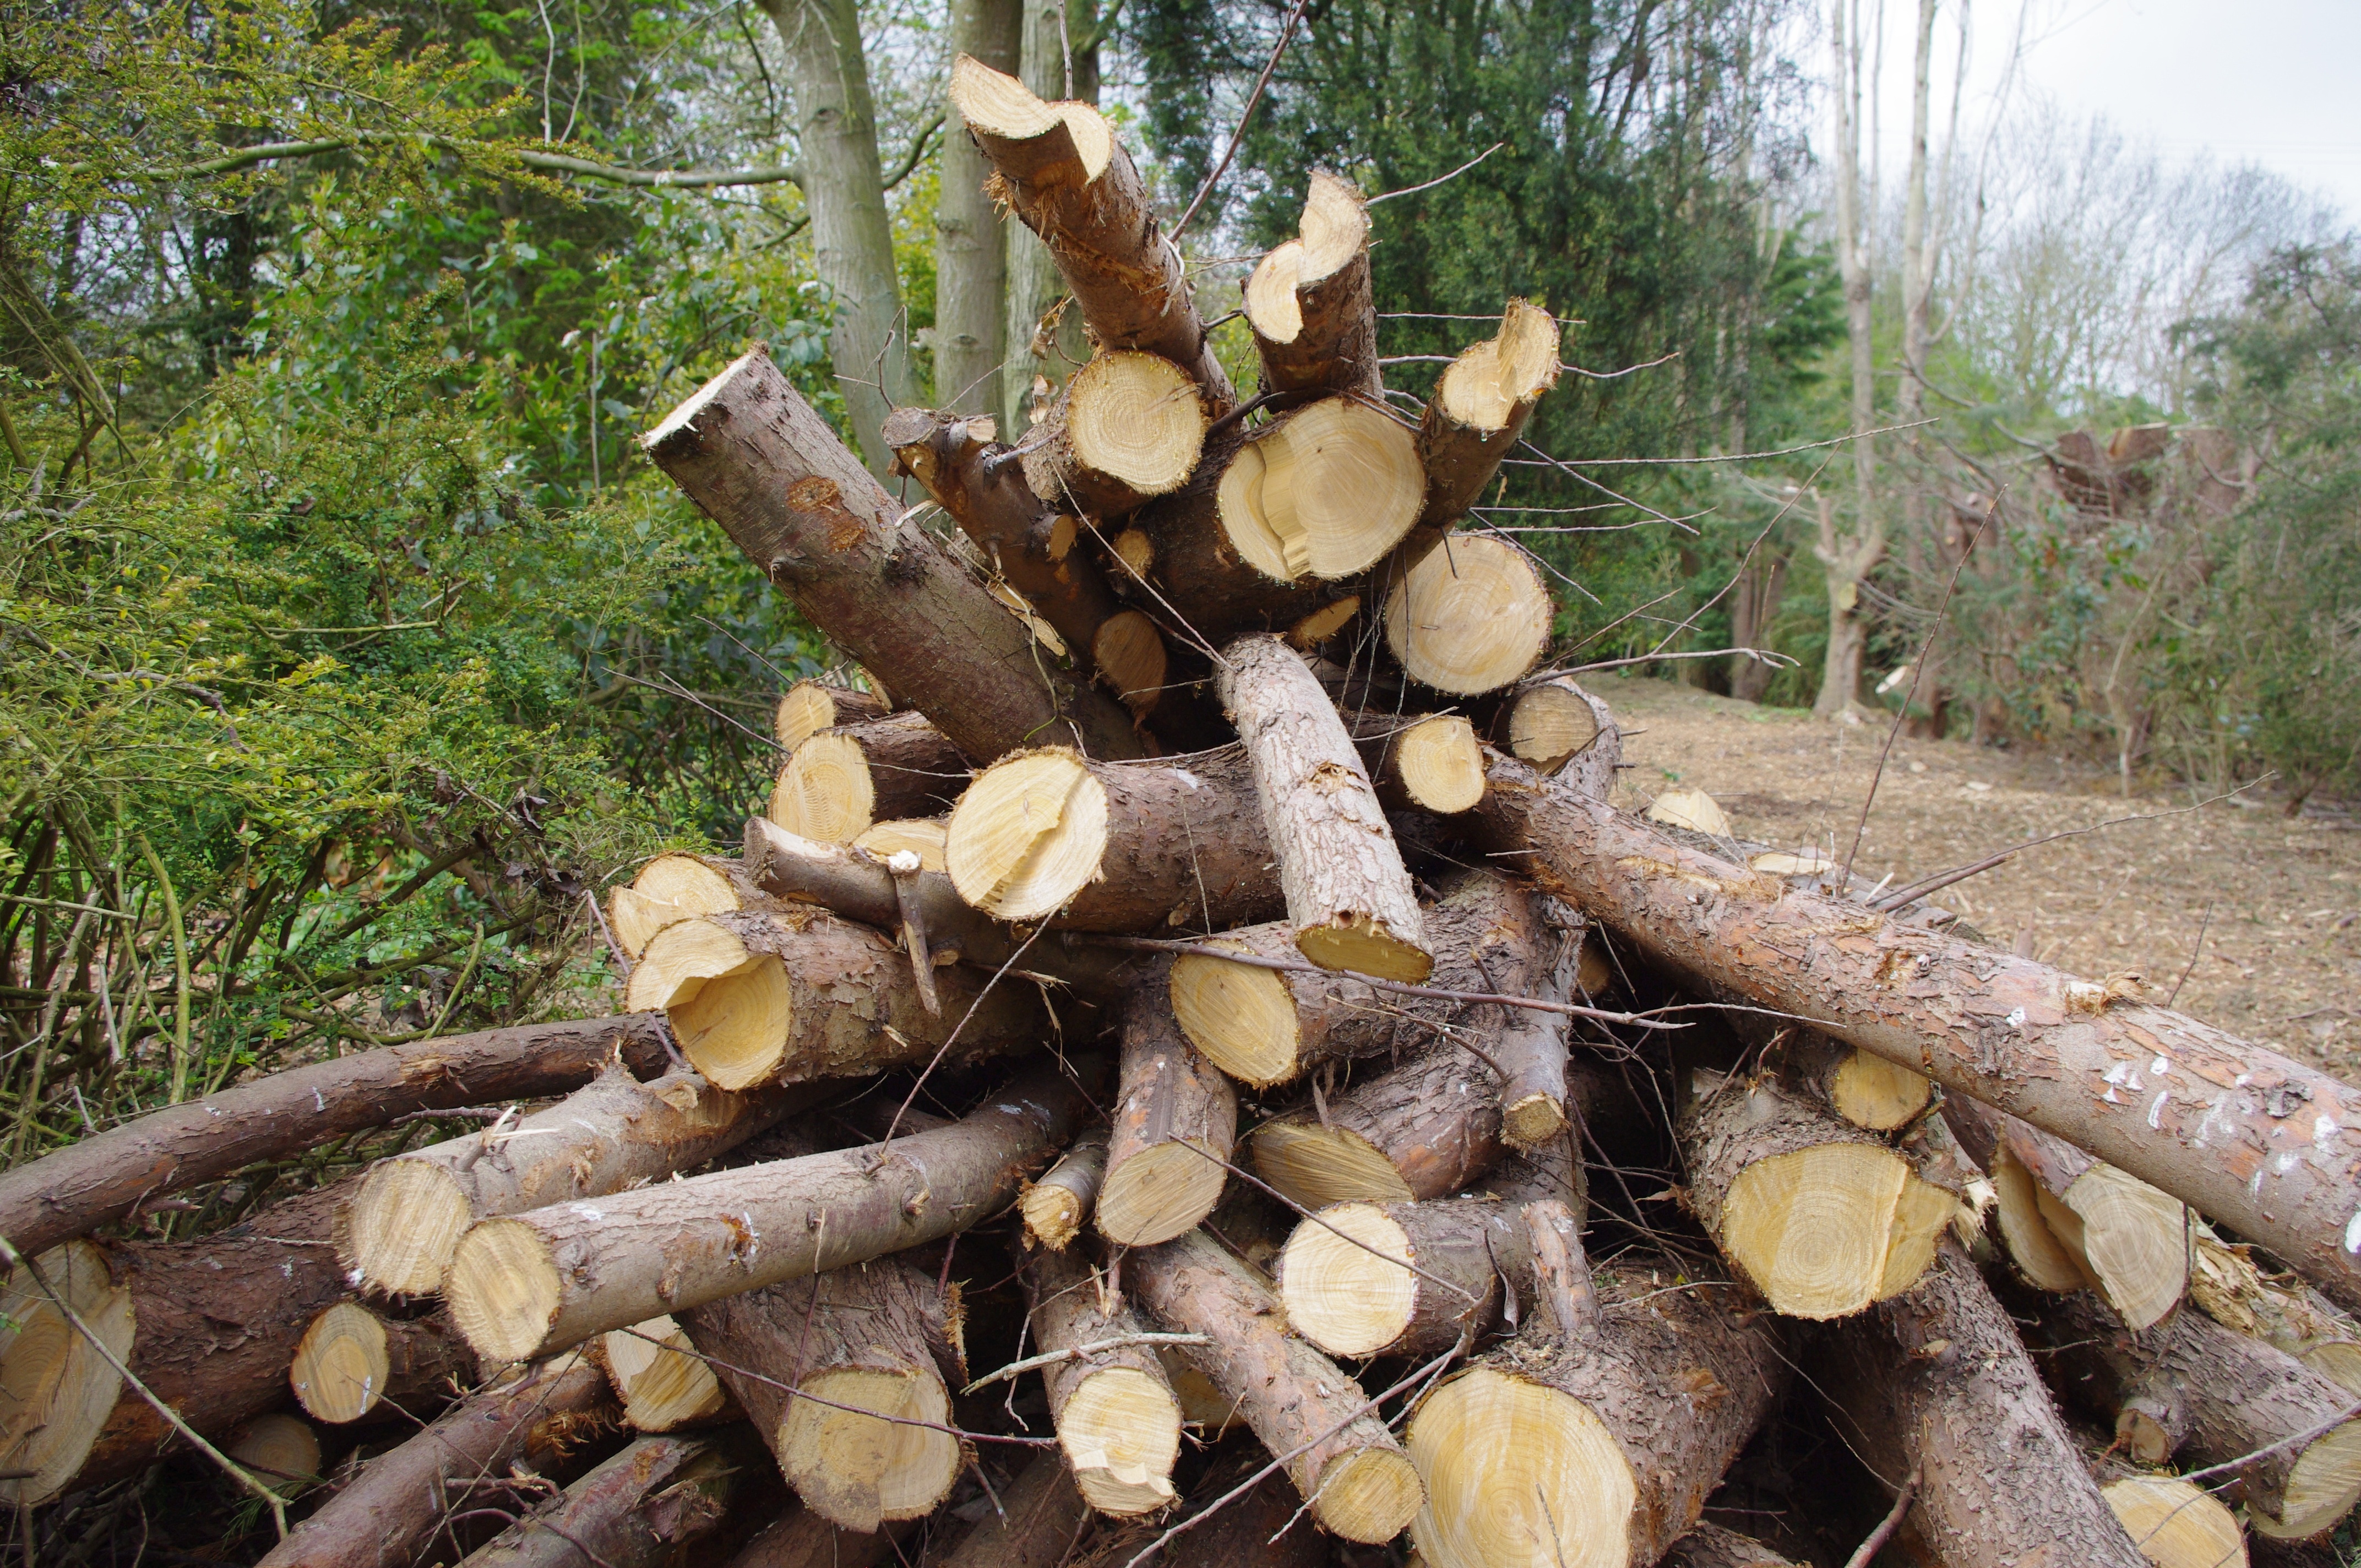
tree, plant, wood, countryside, trunk, produce, stack, logging, log pile, timber, matsutake, woodpile, woody plant, arecales, agaricomycetes, penny bun